Avondale, Auckland

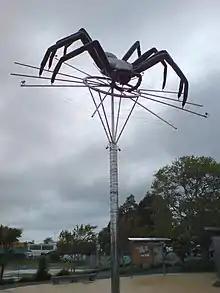
Local sculpture of the suburb's spider icon.

From the mid-1920s Avondale became increasingly suburban. With a greater need to provide infrastructure for the area, the Avondale Borough Council was formed in 1922, it planned to take out a large loan to pay for these costs. The residents of Avondale voted against this plan, and instead voted to amalgamate with the City of Auckland to the east, in the hope that the city would be better able to finance works projects. After the vote was successful, Avondale Borough was absorbed into the Auckland City in 1927.